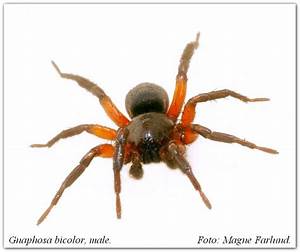
Label: spider